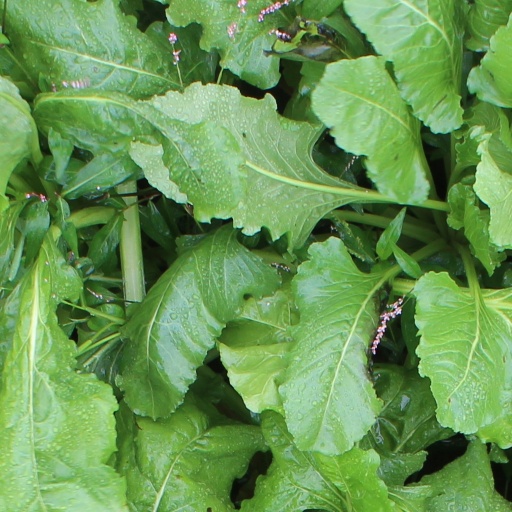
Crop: sugar beet